2015 Macau Grand Prix

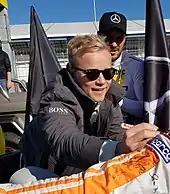
Felix Rosenqvist "(pictured in 2016)" became the first driver since Edoardo Mortara to win two consecutive editions of the Macau Grand Prix.

All cars were ordered to park in the pit lane while marshals cleared the track of debris. 20 minutes later, the race was restarted behind the safety car. Racing resumed on lap four, with Leclerc leading the field back up to speed. He could not hold off Rosenqvist who retook the lead through the Mandarin Bend while MacLeod used this to pass Leclerc braking for Lisboa turn for third. On the following lap, Sims attempted to line up a pass on Leclerc but could not successfully take third place from him. As Rosenqvist opened up a two-second lead, Leclerc overtook MacLeod on the outside for second at Lisboa corner on lap seven. MacLeod fell out of the top three as he slid his car at Moorish corner and made contact with the wall. MacLeod was forced to limp back to the pit lane to replace a punctured right-rear tyre. At that point in the race, Rosenqvist led Leclerc, Sims, Giovinazzi, Pommer, Ferrucci, Stroll and Lorandi. Soon after, Ilott became the race's final retiree after crashing at Police corner and stopped on the escape road.